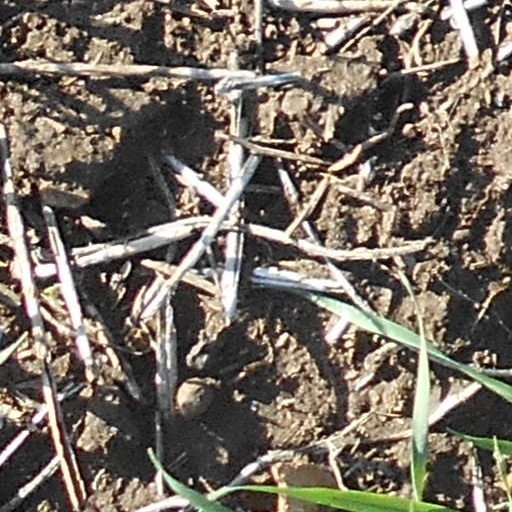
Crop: wheat